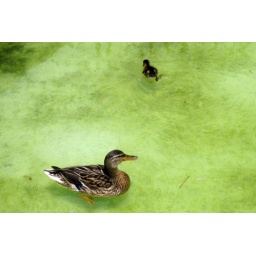
Cute baby duck and mom duck swimming in the fountain outside of the Space Centre